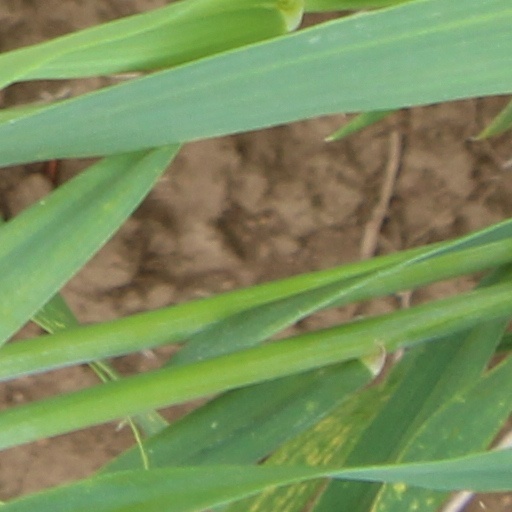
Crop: wheat